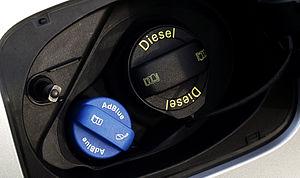
L'AUS 32 est une solution aqueuse d'urée composée de 32,5 % d'urée et de 67,5 % d'eau déminéralisée. Elle est utilisée dans le processus de réduction catalytique sélective. C'est un fluide d'échappement Diesel, aussi appelé AdBlue. L'AUS 32 est standardisée selon la norme ISO 22241. Les poids lourds construits à partir d'octobre 2006 sont équipés d'un système qui utilise l'AUS 32.
L'affaire Volkswagen, aussi appelée « dieselgate », est un scandale industriel et sanitaire lié à l'utilisation par le groupe Volkswagen, de 2009 à 2015, de différentes techniques visant à réduire frauduleusement les émissions polluantes de certains de ses moteurs diesel et essence lors des tests d'homologation. Selon le groupe, plus de 11 millions de véhicules de ses marques Volkswagen, Audi, Seat, Škoda et Porsche sont concernés à travers le monde. L'affaire, sans équivalent dans l'histoire automobile, est révélée en septembre 2015 par l'Agence américaine de protection de l'environnement et a entraîné la démission du président du directoire du groupe, Martin Winterkorn. Plusieurs pays enquêtent actuellement afin d'établir précisément les faits.